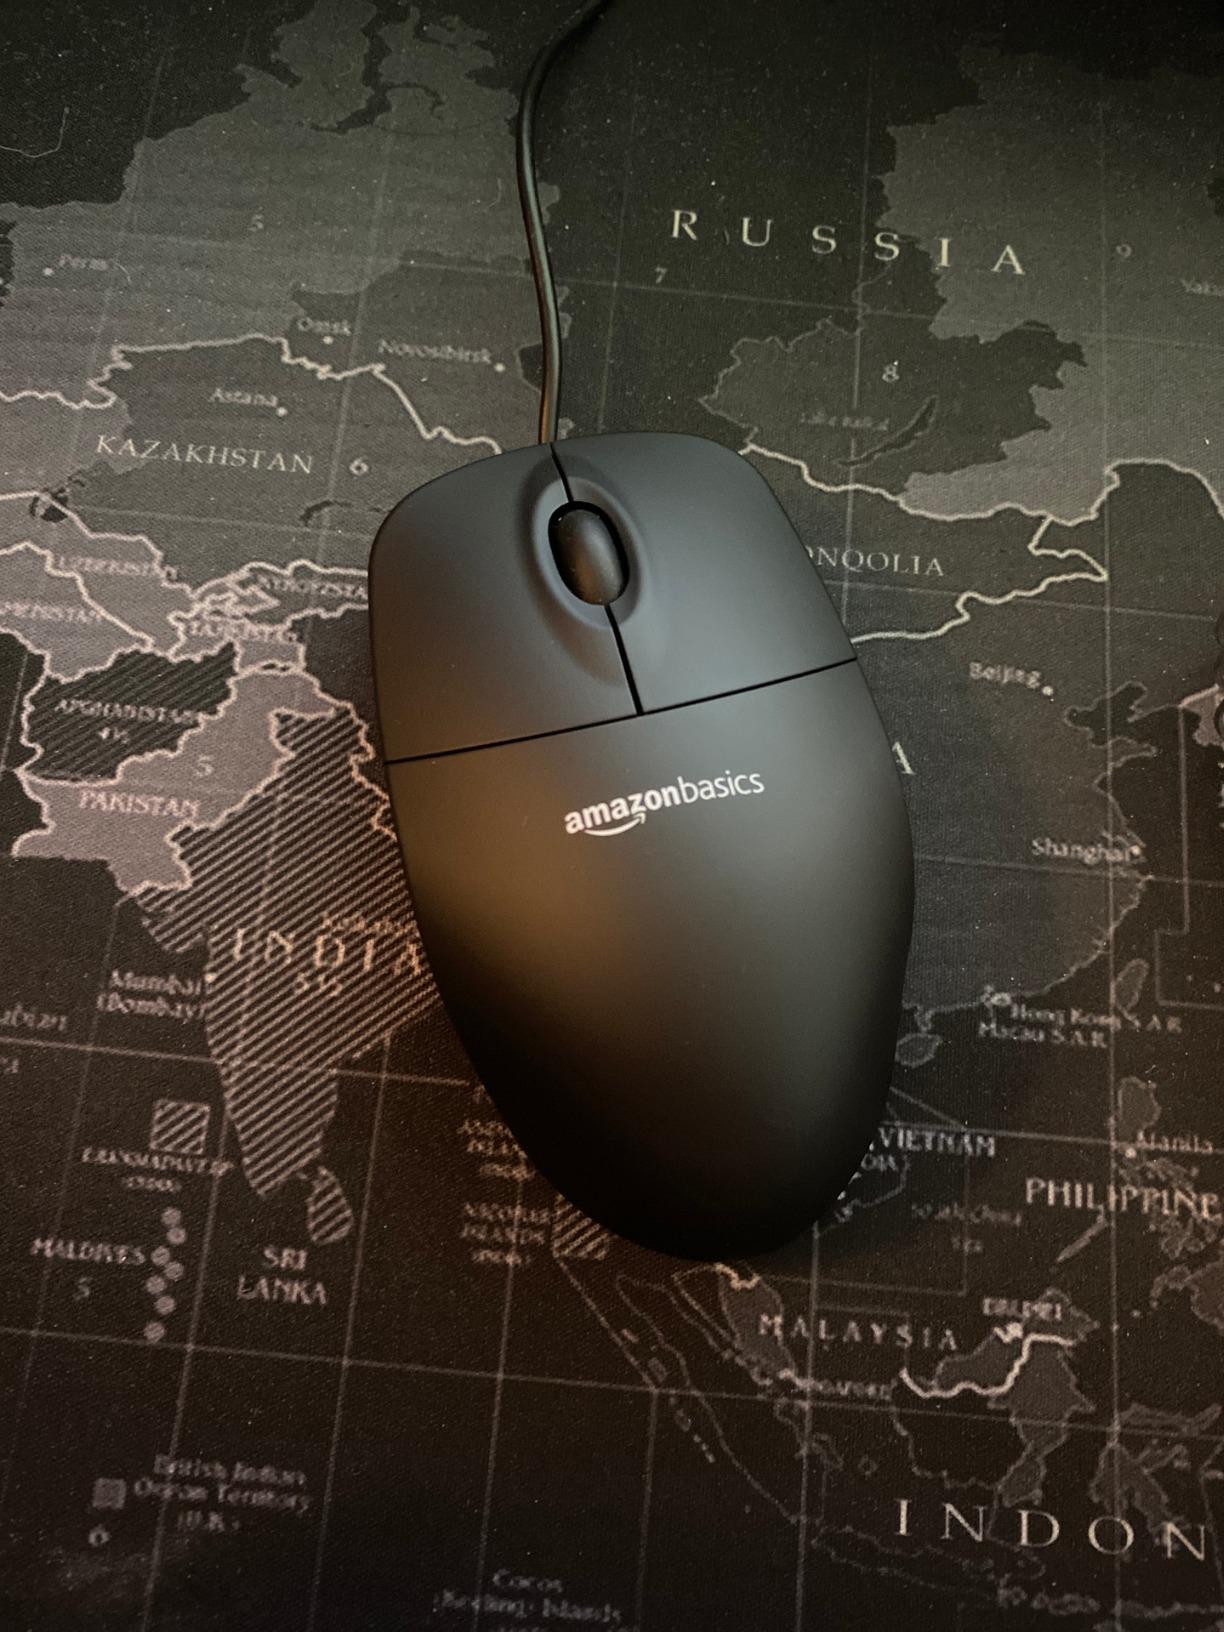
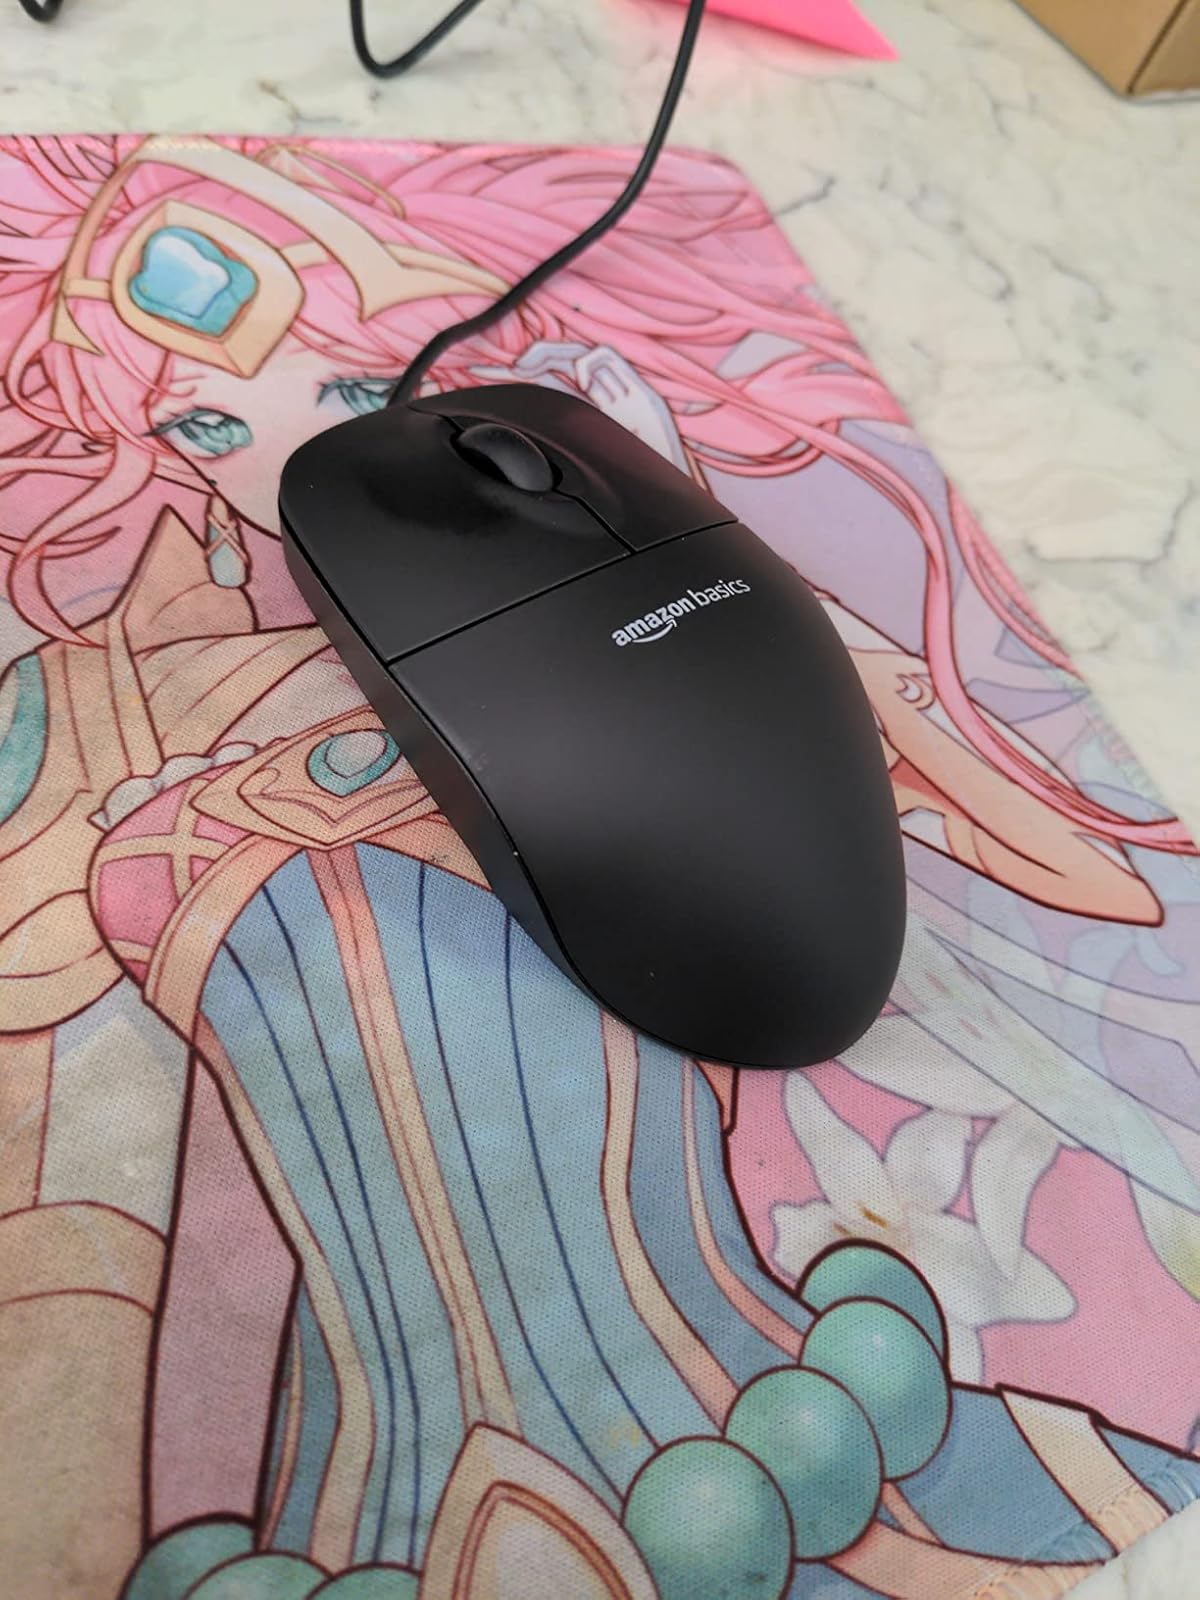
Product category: mouse
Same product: yes